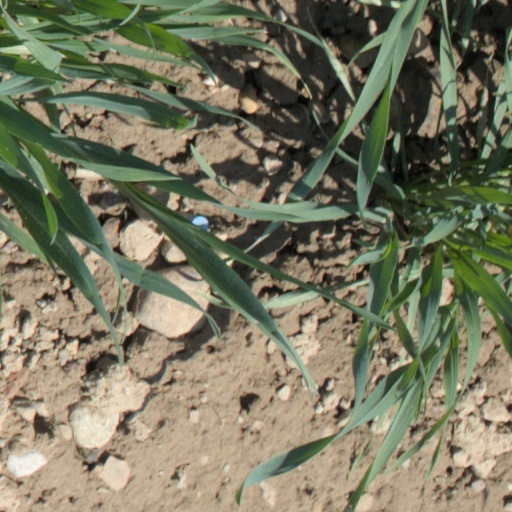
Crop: wheat